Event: Ecuador Earthquake
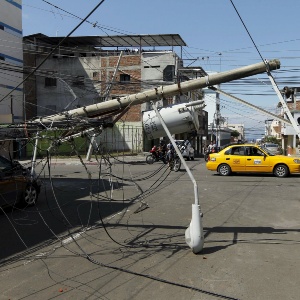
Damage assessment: damage